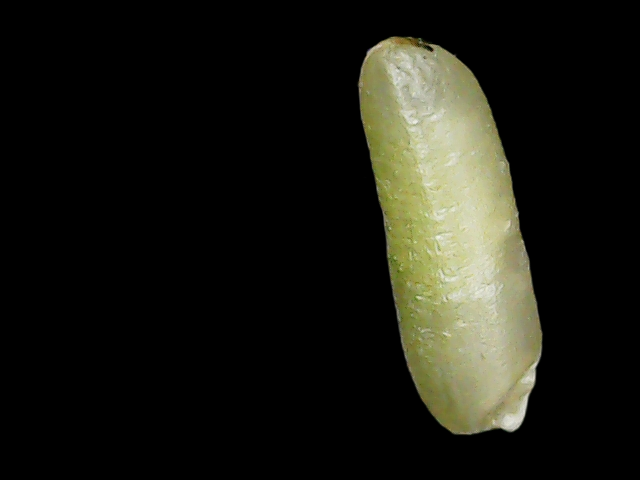
Rice variety: Binadhan26